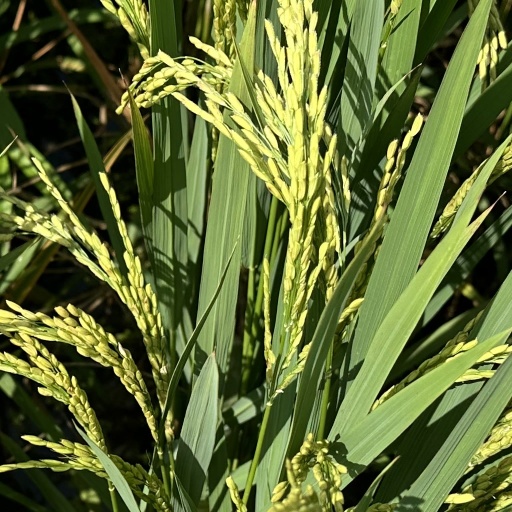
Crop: rice